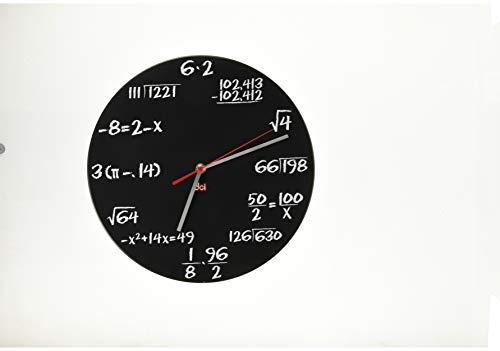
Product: DCI Pop Quiz Clock, Black and White, Metal, 11-1/2" Diameter, Mathematics Teacher Gift, Wall Clock for Classroom, Home, Office
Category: Home & Kitchen | Home Décor | Clocks | Wall Clocks
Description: Analog display wall clock made of matte black powder coated metal with white letters and numbers, great for classrooms or the office.
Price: $22.29
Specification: ProductDimensions:13x12.2x2.4inches|ItemWeight:1pounds|ShippingWeight:1.2pounds(Viewshippingratesandpolicies)|Manufacturer:American3BScientific|ASIN:B001FVRUFQ|Itemmodelnumber:W64701MB|Batteries:1AAbatteriesrequired.